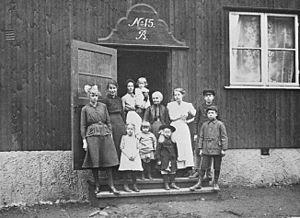
C'est en réponse à la crise du marché immobilier qu'a connue la capitale suédoise pendant la Première Guerre mondiale qu'ont été construits des logements d'urgence à Stockholm. Au début du XXᵉ siècle, les conditions de logement des familles ouvrières et des personnes à faible revenu s'étaient fortement détériorées. La raison principale en était la révolution industrielle et l'énorme flux de population qui en avait résulté, la population de Stockholm ayant pratiquement doublé dans les deux dernières décennies du XIXᵉ siècle.